Antoine Payen the Younger

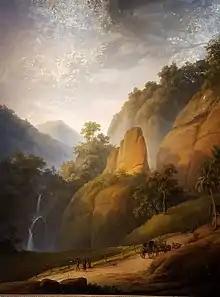
"De Grote Postweg bij Rejapolah" (The Great Postal Route near Rejapolah), 1828, oil on canvas, 167 cm x 140 cm, Rijksmuseum, Amsterdam

Auguste Antoine Joseph Payen (12 November 1792 – 18 January 1853), also known as Antoine Payen the Younger, was a Belgian painter and naturalist. He was born in Brussels and died in Tournai. His father, Antoine Payen the Elder, was an architect.